Strategic reset

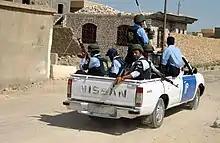
Iraqi police on patrol in Karabilah after an IED was found in a girls school

Under the strategic reset framework, one immediate response to the political stalemate is cessation of the ongoing provision of weapons to Iraqi security forces, whose number now exceeds 500,000. According to the CAP, these security forces—who continue to receive considerable U.S. support—exhibit divided loyalties that stem directly from divisions in the political structure; they have been implicated in corruption, militia membership, death squads, and killing American troops sent to train them. "The fundamental problem with Iraq's security forces is that they lack the allegiance and in many cases the motivation to defend their country. The United States has poured more than $20 billion into building a national army and police force that does not have the unity and support of its own leaders."